Sarah Harding

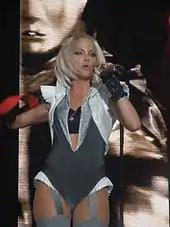
Harding performing with Girls Aloud as part of their "Out of Control" tour in 2009

In 2006, Harding signed a £100,000 deal to model Ultimo lingerie, following the likes of Penny Lancaster, Rachel Hunter and Helena Christensen. Alongside her Girls Aloud bandmates, Harding made a cameo appearance in "St. Trinian's" in 2007. She took on her first major acting role in 2008, appearing in the low-budget thriller "Bad Day". Harding wore a brunette wig for the role of Jade Jennings. The film also stars Donna Air and Claire Goose. She also collaborated with London synthpop band Filthy Dukes on a cover of "Real Wild Child", recorded for the film "Wild Child". In July 2009, Girls Aloud announced they would take a year-long hiatus to pursue solo projects, but would reunite for a new studio album in 2010.